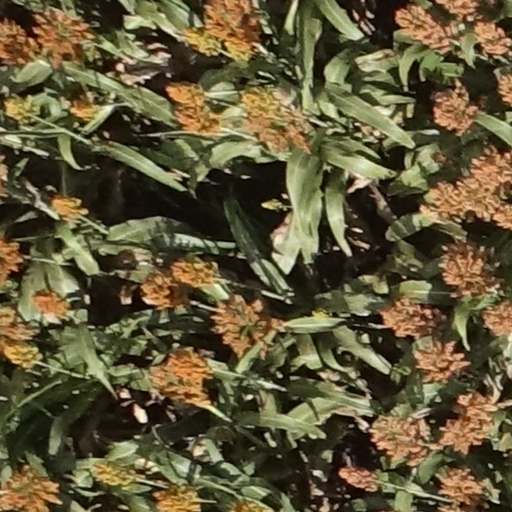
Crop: sorghum